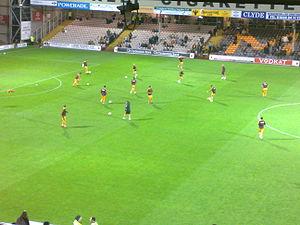
Le Motherwell FC est un club de football écossais, fondé en 1886 et basé à Motherwell dans le North Lanarkshire, qui évolue en Scottish Premiership.